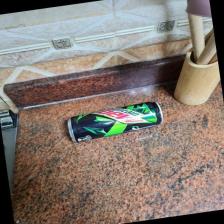
Label: cans